The Hermitage, Denistone

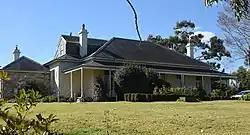
The Hermitage, in

The Hermitage is a heritage-listed residence and former research institute and government office located at 1–13 Pennant Avenue, Denistone in the City of Ryde local government area of New South Wales, Australia. It was possibly designed by architect John Bibb and built from 1838 to 1842 in the Australian colonial Victorian era style. It is also known as The Hermitage and Garden. The property is privately owned. It was added to the New South Wales State Heritage Register on 2 April 1999.